Shanghai Library station

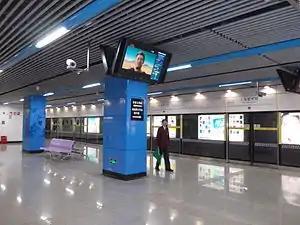
Station platform

Shanghai Library is a station on Line 10 of the Shanghai Metro. It began operation on April 10, 2010. It is named after the nearby Shanghai Library.